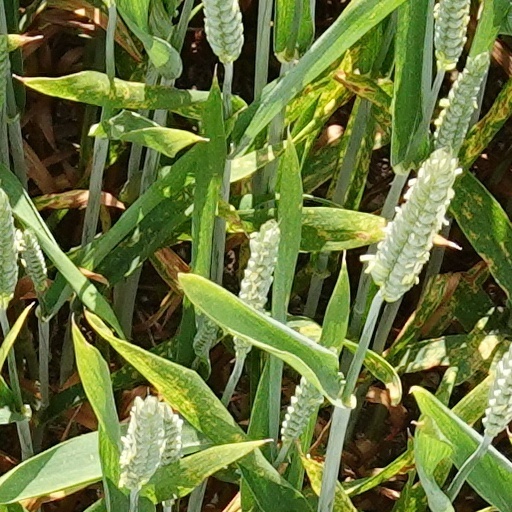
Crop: wheat